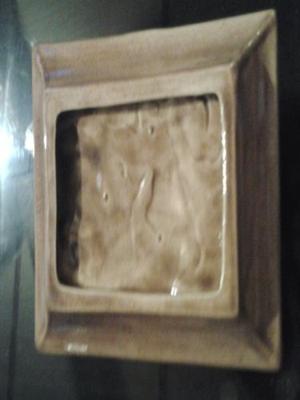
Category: table